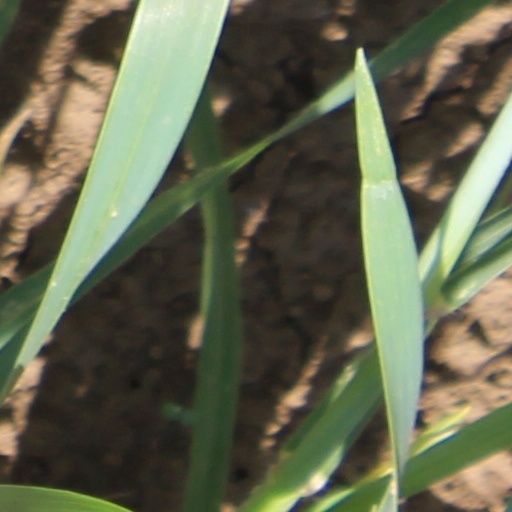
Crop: wheat